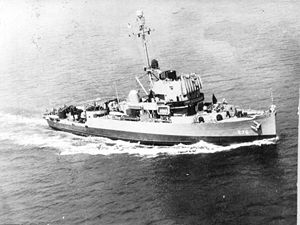
Minestryger
En amerikansk minestryger af Admirable-klassen under sin prøvesejlads i den Mexicanske Golf den 12. juli 1944
En minestryger er en båd bygget til at kunne stryge minefelter til søs. Somme tider anvendes skibene også til udlægning af miner. Et minerydningsfartøj adskiller sig fra en minestryger ved at søge efter minerne med sonar og sprænge dem enkeltvis.